Oxford Tunnel

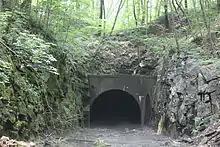
The eastern portal of Oxford Tunnel on the Old Road in August 2011.

The Oxford Tunnel, also known as the Van Nest Gap Tunnel, was one of seven tunnels built to complete the Warren Railroad, which formed part of Lackawanna Railroad's 400-mile mainline. The tunnel was completed in 1862, and was retrofitted with a gauntlet track by 1900.